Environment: real
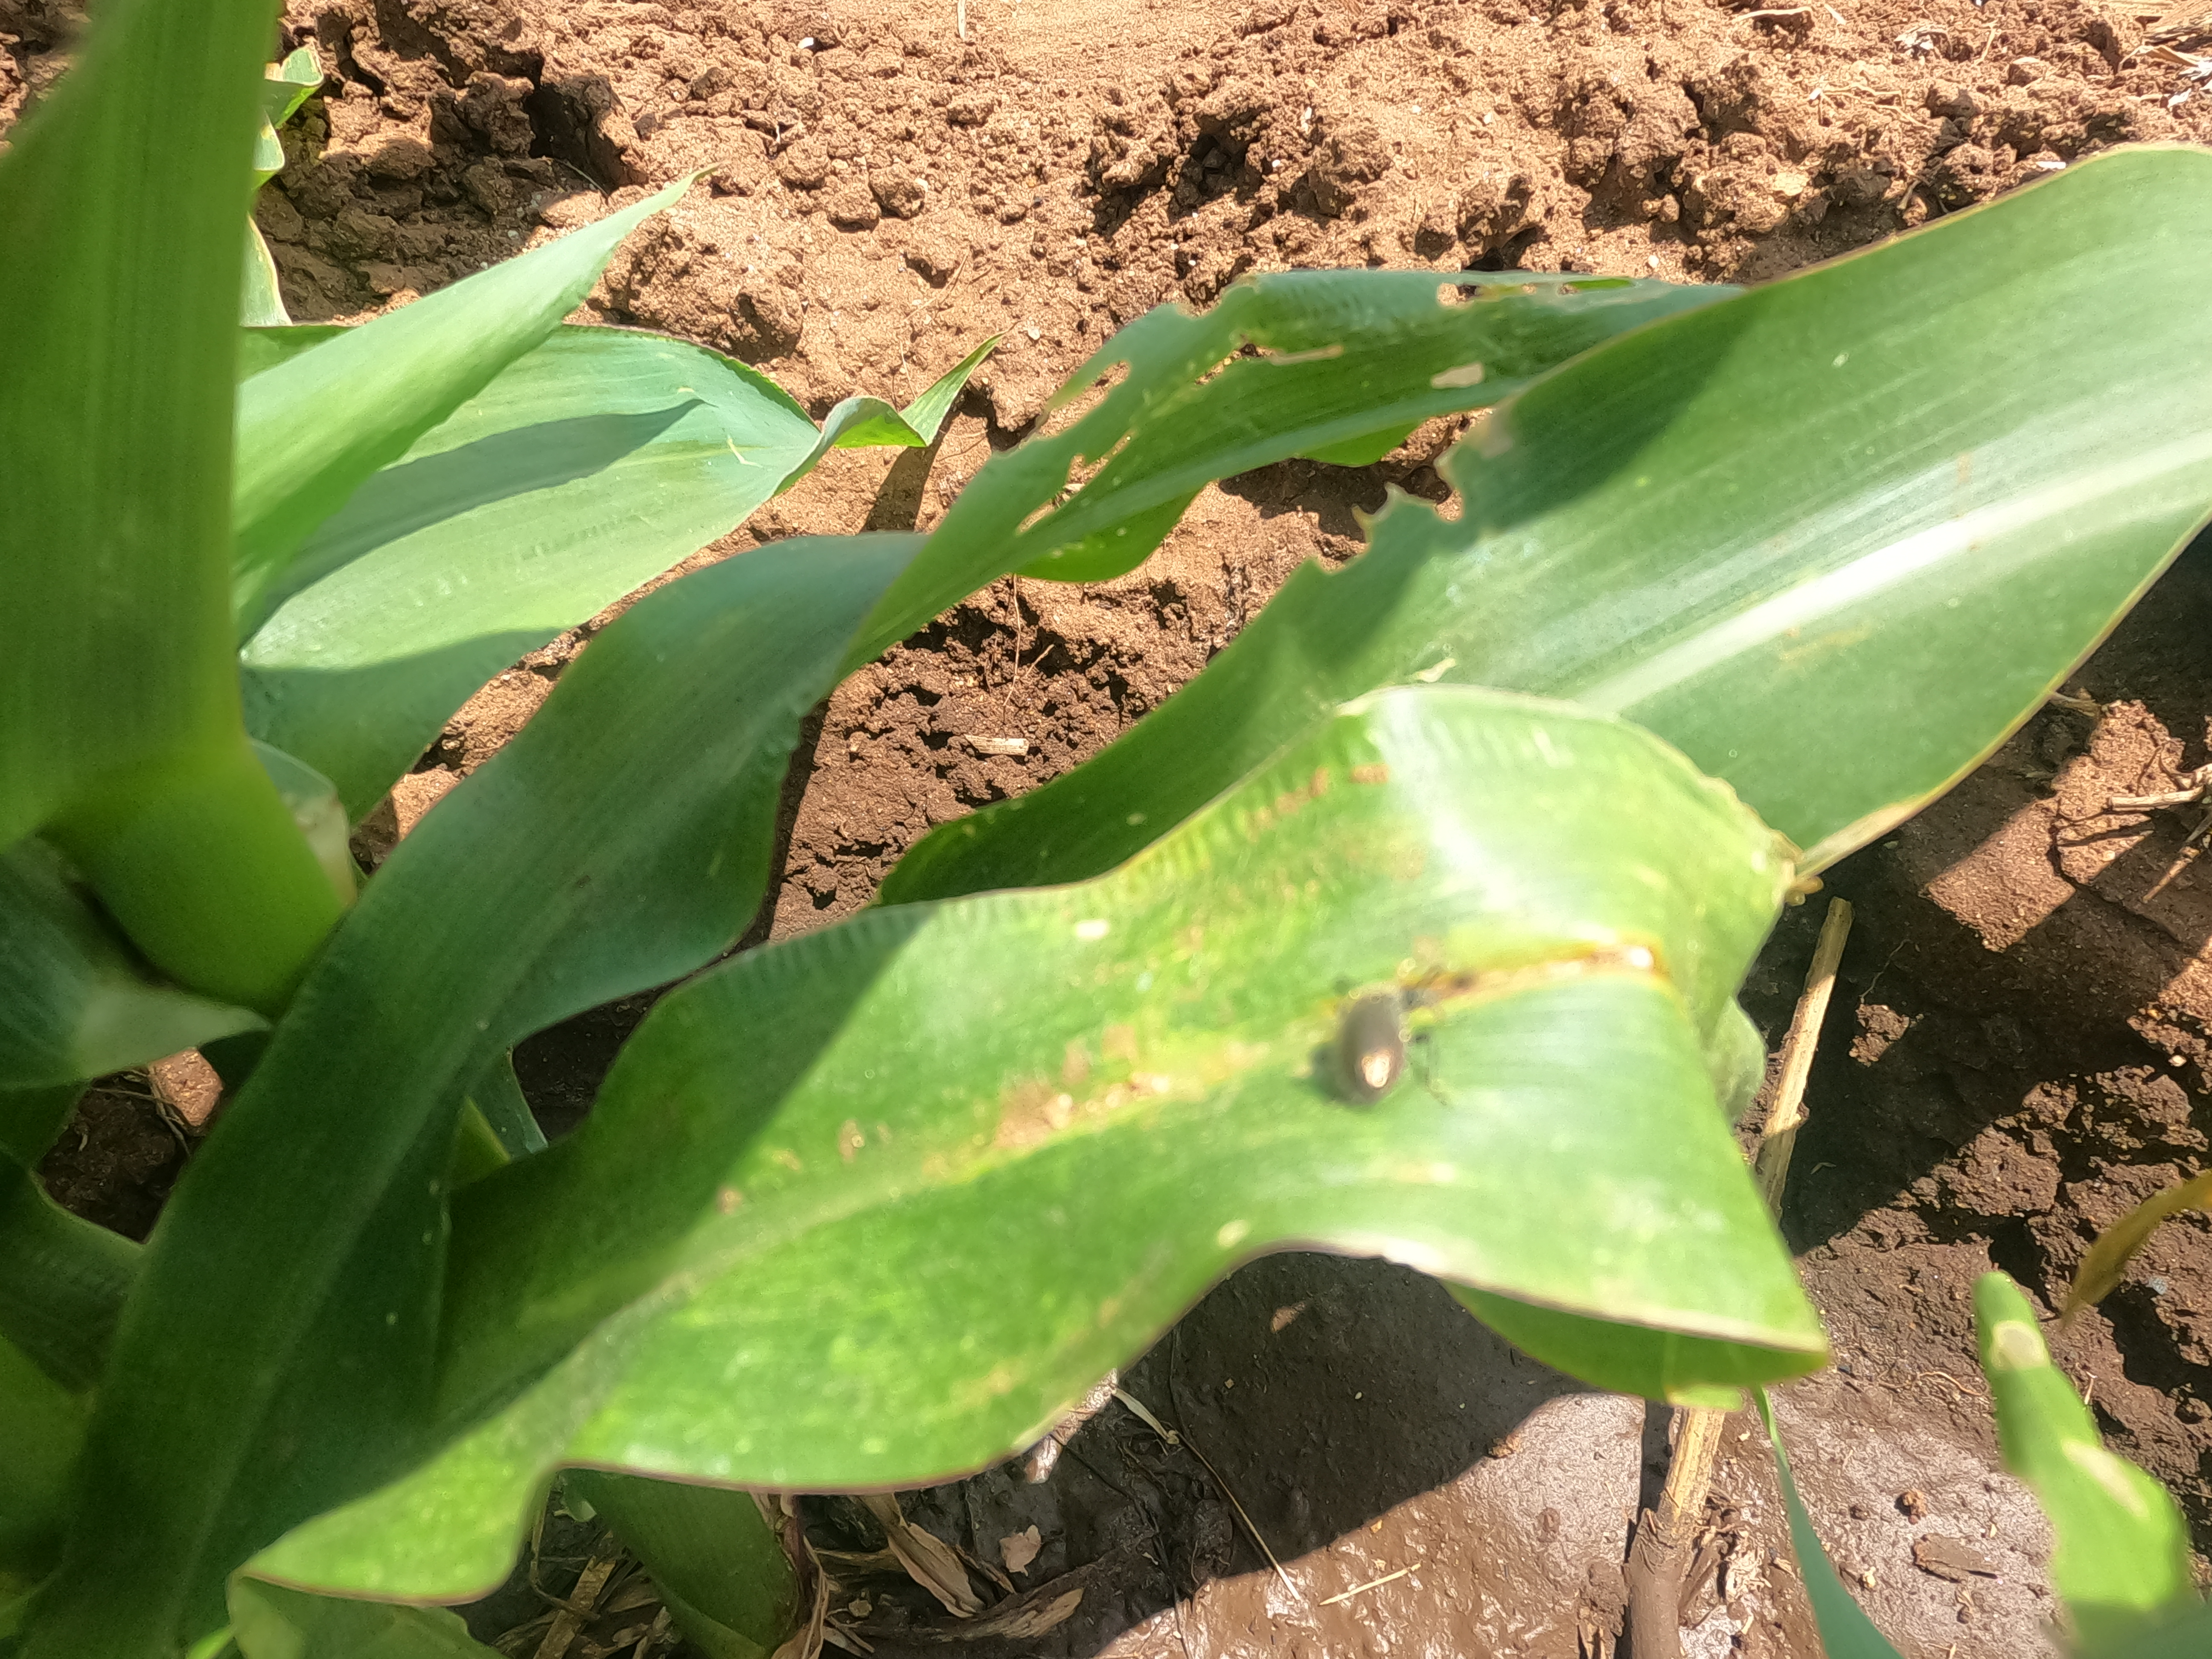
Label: fall_armyworm